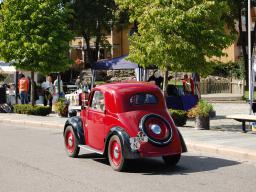
Label: Background_without_leaves